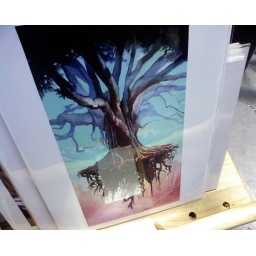
This water colour was so beautiful. It reminded me of the tree in the Fountain.